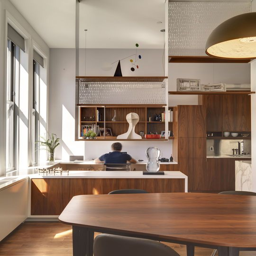
a built - in desk off the kitchen .